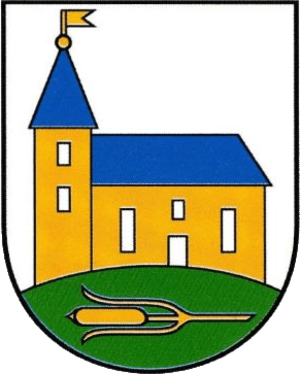
Riethnordhausen est une commune allemande de Thuringe, située dans l'arrondissement de Sömmerda. Le village appartient à la communauté d'administration de Straußfurt.